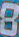
Number: 8